Sauber Motorsport

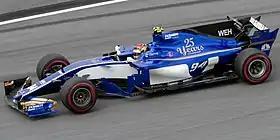
Pascal Wehrlein competing for Sauber at the 2017 Malaysian Grand Prix

On 11 November 2016, Sauber announced Ericsson would remain with the team in . On 16 January 2017, the team announced the signing of Pascal Wehrlein, replacing Nasr. After Wehrlein was injured in a crash at the 2017 Race of Champions, Ferrari third driver Antonio Giovinazzi took his place for the first winter test. Despite Wehrlein being fit to take part in the , he later withdrew after participating in the first two practice sessions, with Giovinazzi replacing him for the rest of the race weekend. Giovinazzi again replaced Wehrlein for the following race in China. Days before the 2017 Azerbaijan Grand Prix, it was confirmed that the first ever female F1 team principal Monisha Kaltenborn would be stepping down from the team. Her role was replaced by former Renault team principal Frédéric Vasseur.